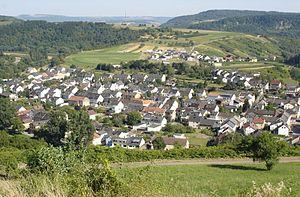
Langsur est une municipalité allemande de la Verbandsgemeinde Trier-Land située dans l'arrondissement de Trèves-Sarrebourg, en Rhénanie-Palatinat, dans l'ouest du pays.